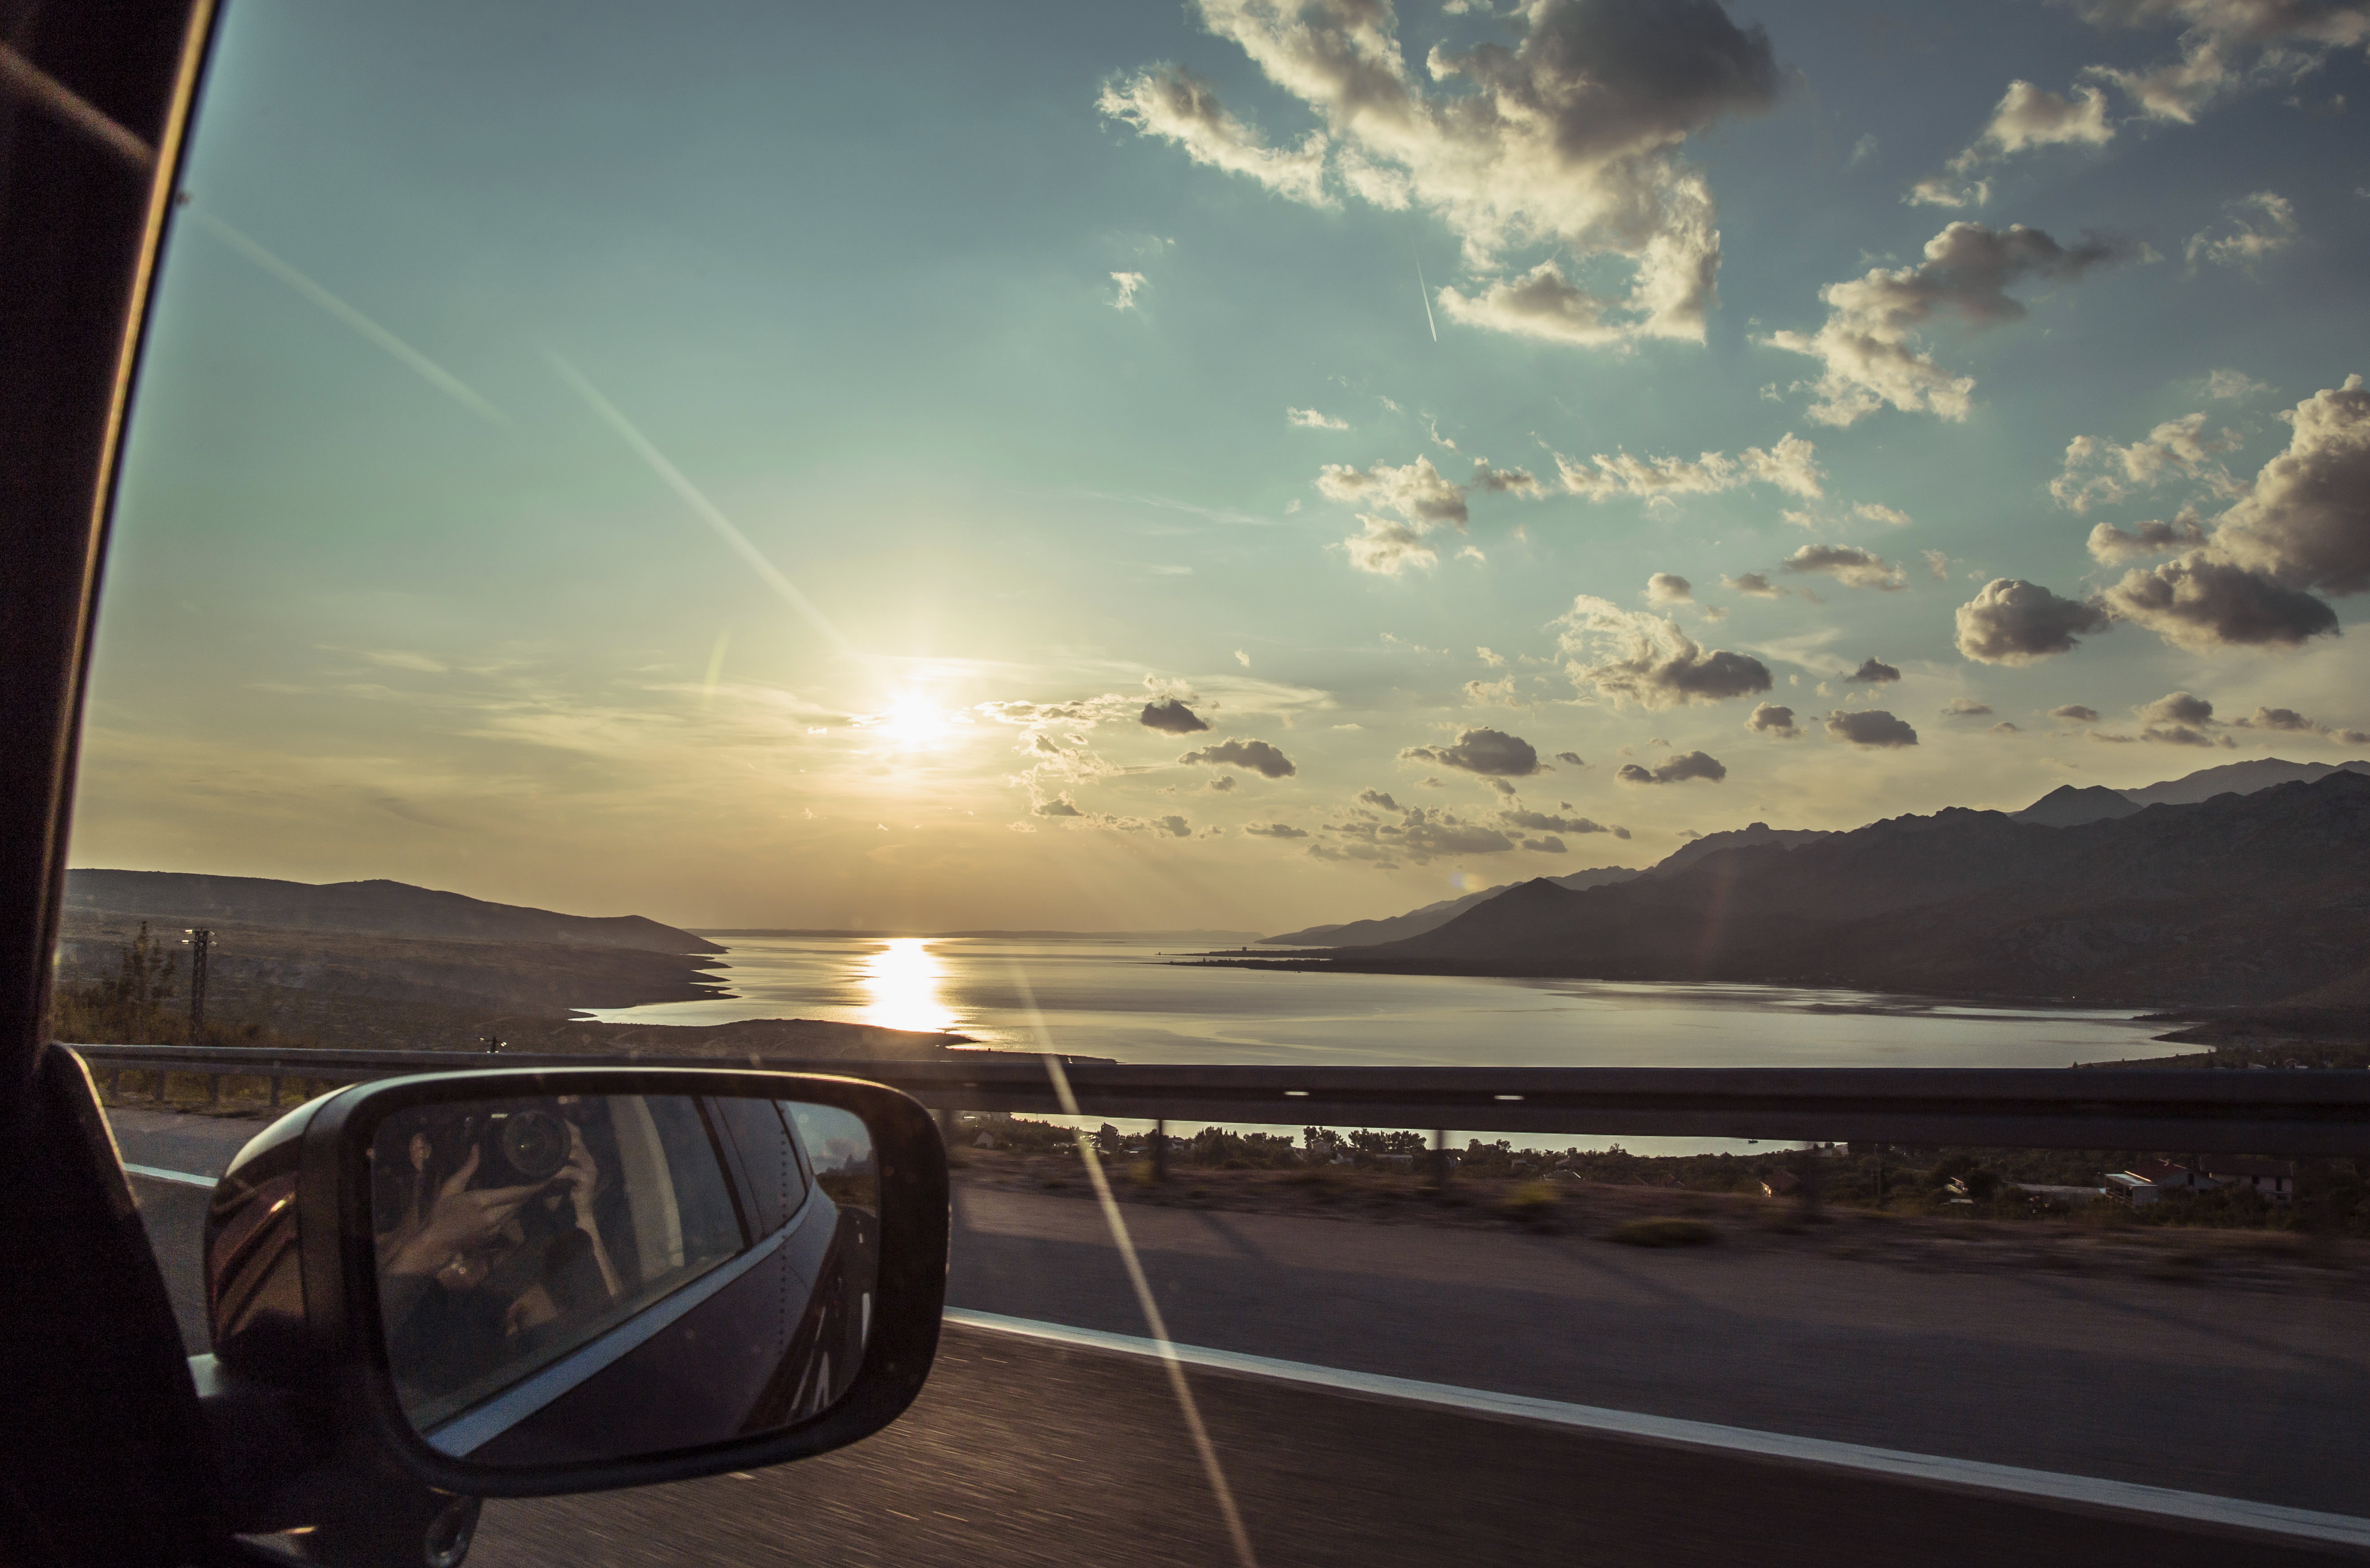
sea, coast, water, nature, ocean, horizon, mountain, light, cloud, sky, sun, sunrise, sunset, road, car, camera, sunlight, morning, lake, highway, dawn, river, travel, dusk, evening, reflection, vehicle, bay, clouds, sunrays, side mirror, transportation system